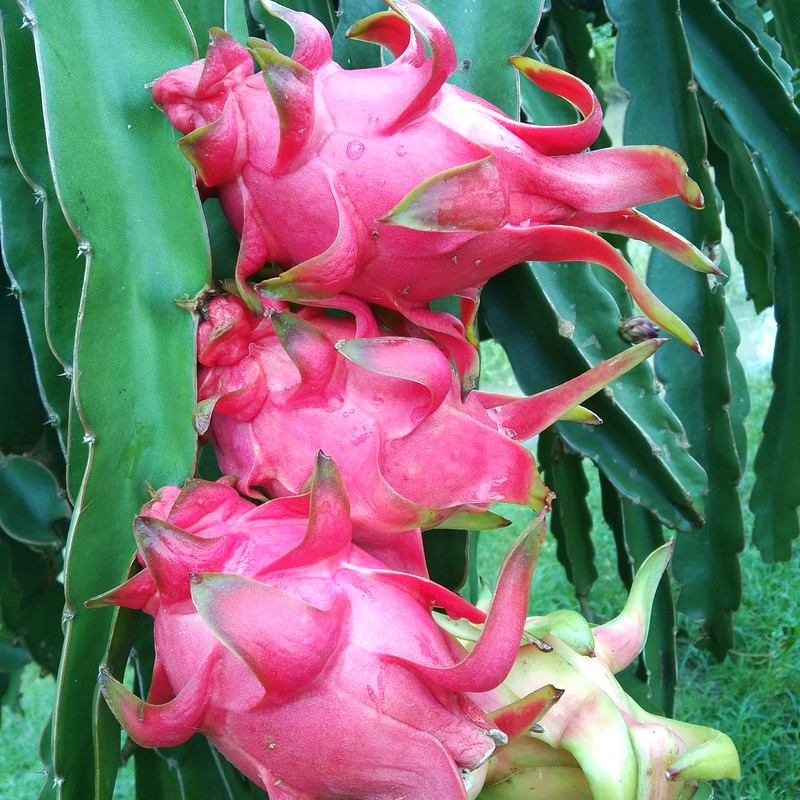
Label: Fresh Dragon Fruit